History of France

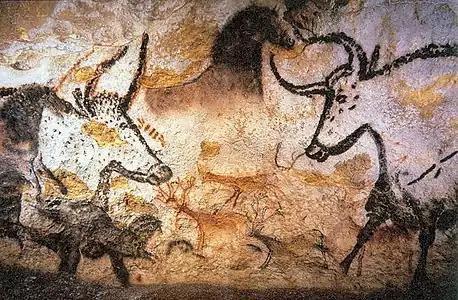
Cave painting in Lascaux, 15,000 BC

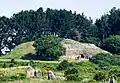
Gavrinis megalithic tomb, Brittany, 4200-4000 BC

Stone tools discovered at Chilhac and Lézignan-la-Cèbe indicate that pre-human ancestors may have been present in France at least 1.6 million years ago. Neanderthals were present in Europe from about 400,000 BC, but died out about 40,000 years ago, possibly out-competed by modern humans during a period of cold weather. The earliest modern humans entered Europe by 43,000 years ago (the Upper Palaeolithic).